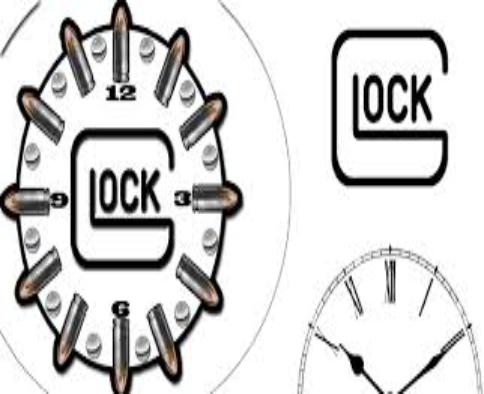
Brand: Glock-2
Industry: Clothes